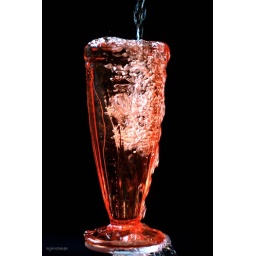
...so the experiment today was to capture running water cascading over the rim of this glass, trying to capture the bubbles and effervescence.